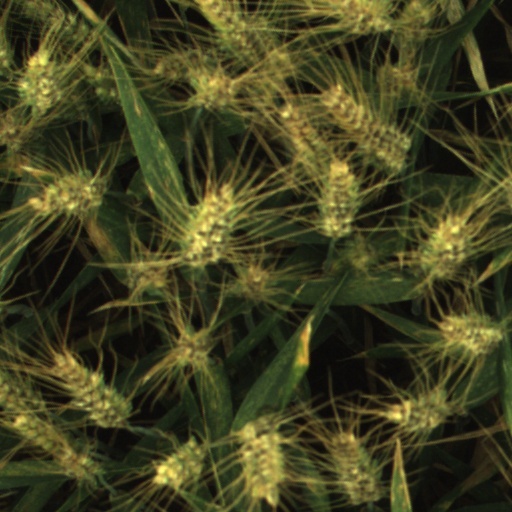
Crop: wheat